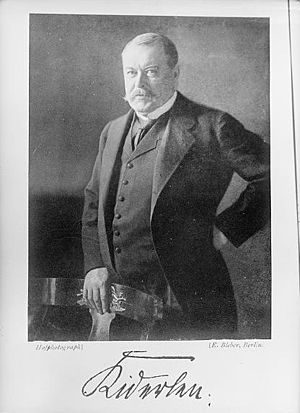
Alfred von Kiderlen-Waechter
Alfred von Kiderlen-Waechter var en tysk diplomat og politiker, der fra den 27. juni 1910 til 30. december 1912 var udenrigsminister i Det Tyske Kejserrige.